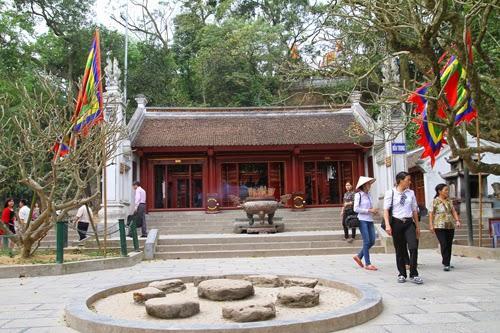
có nhiều người đang xuất hiện bên trong một ngôi đền